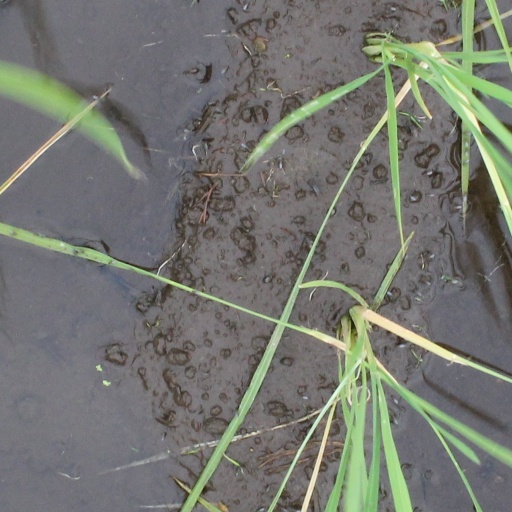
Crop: rice